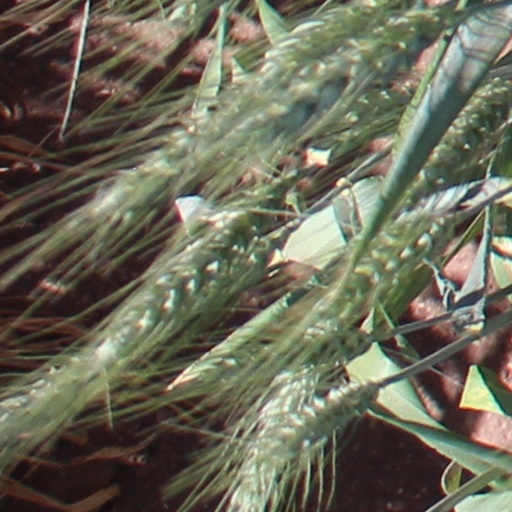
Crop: wheat